2023 Toronto mayoral by-election

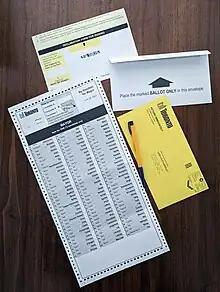
Mail-in voting package for the by-election

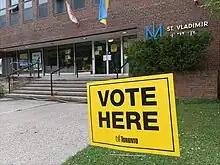
A polling station in downtown Toronto

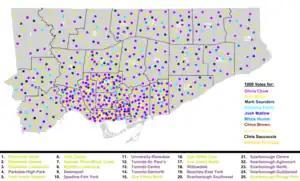

Registration for candidates for the office of mayor officially opened on April 3, 2023. The deadline for candidate nominations closed Friday, May 12 at 2 p.m. 105 candidates were nominated, with three candidates withdrawing their candidacy prior to the election. 102 candidates therefore ran for the office of mayor.